Edward III's Breton campaign

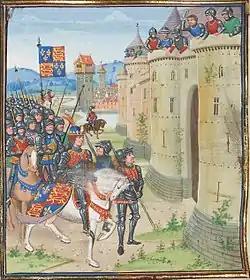
Edward III outside a walled town

King Edward III of England led a campaign in the Duchy of Brittany in 1342 and 1343. England, at war with France since 1337 in the Hundred Years' War, had sided with John of Montfort's faction in the Breton Civil War soon after it broke out in 1341. The French king, Philip VI, supported Charles of Blois, who was his nephew. By August 1342 Charles had captured John and reduced his partisans back to just one fortification, Brest in western Brittany. An English fleet broke the blockade of Brest on 18 August. On 30 September a numerically inferior English army inflicted a heavy defeat on the French at the battle of Morlaix.